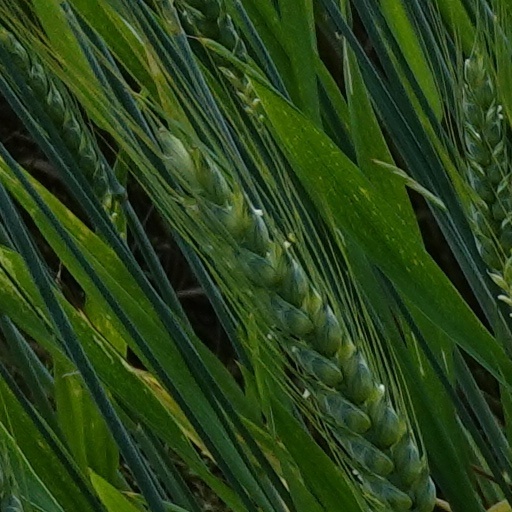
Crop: wheat